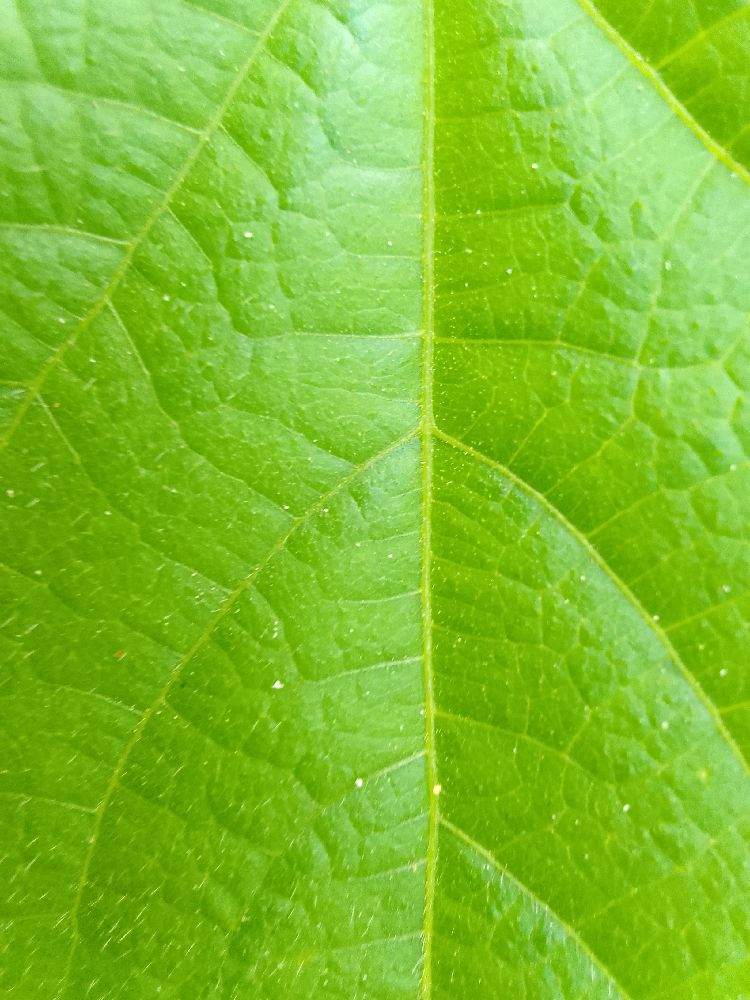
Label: healthy